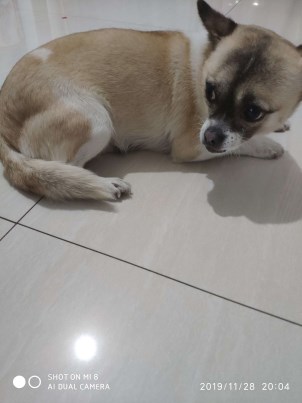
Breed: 3336-n000121-chinese_rural_dog